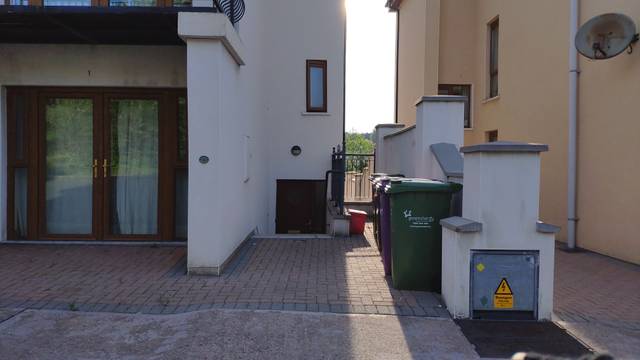
Region: Ireland
Coordinates: 51.909, -8.472